Cercus

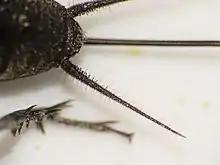
Cercus of an adult female "Gryllus pennsylvanicus"

In groups such as crickets and cockroaches, cerci play important sensory roles. They have been shown to be sensitive to puffs of air and low-frequency vibration, and thus trigger anti-predatory responses such as escape in response to certain predators. In field crickets, the range of frequency detection by the cerci spans from infrasonic sound to nearly 1 kHz. In crickets, higher-frequency sound such as stridulation and ultrasonic bat calls are picked up by a separate tympanal organ, not the cerci.